Operation Identify Me

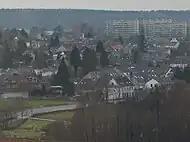
The border area of Germany, Belgium and the Netherlands.

Operation Identify Me was launched on 10 May 2023 by Interpol to solve cold cases across Western Europe to identify 22 unidentified women who were found deceased in the Netherlands, Belgium and Germany between 1976 and 2019. Most of the women were murdered, and have never been identified.